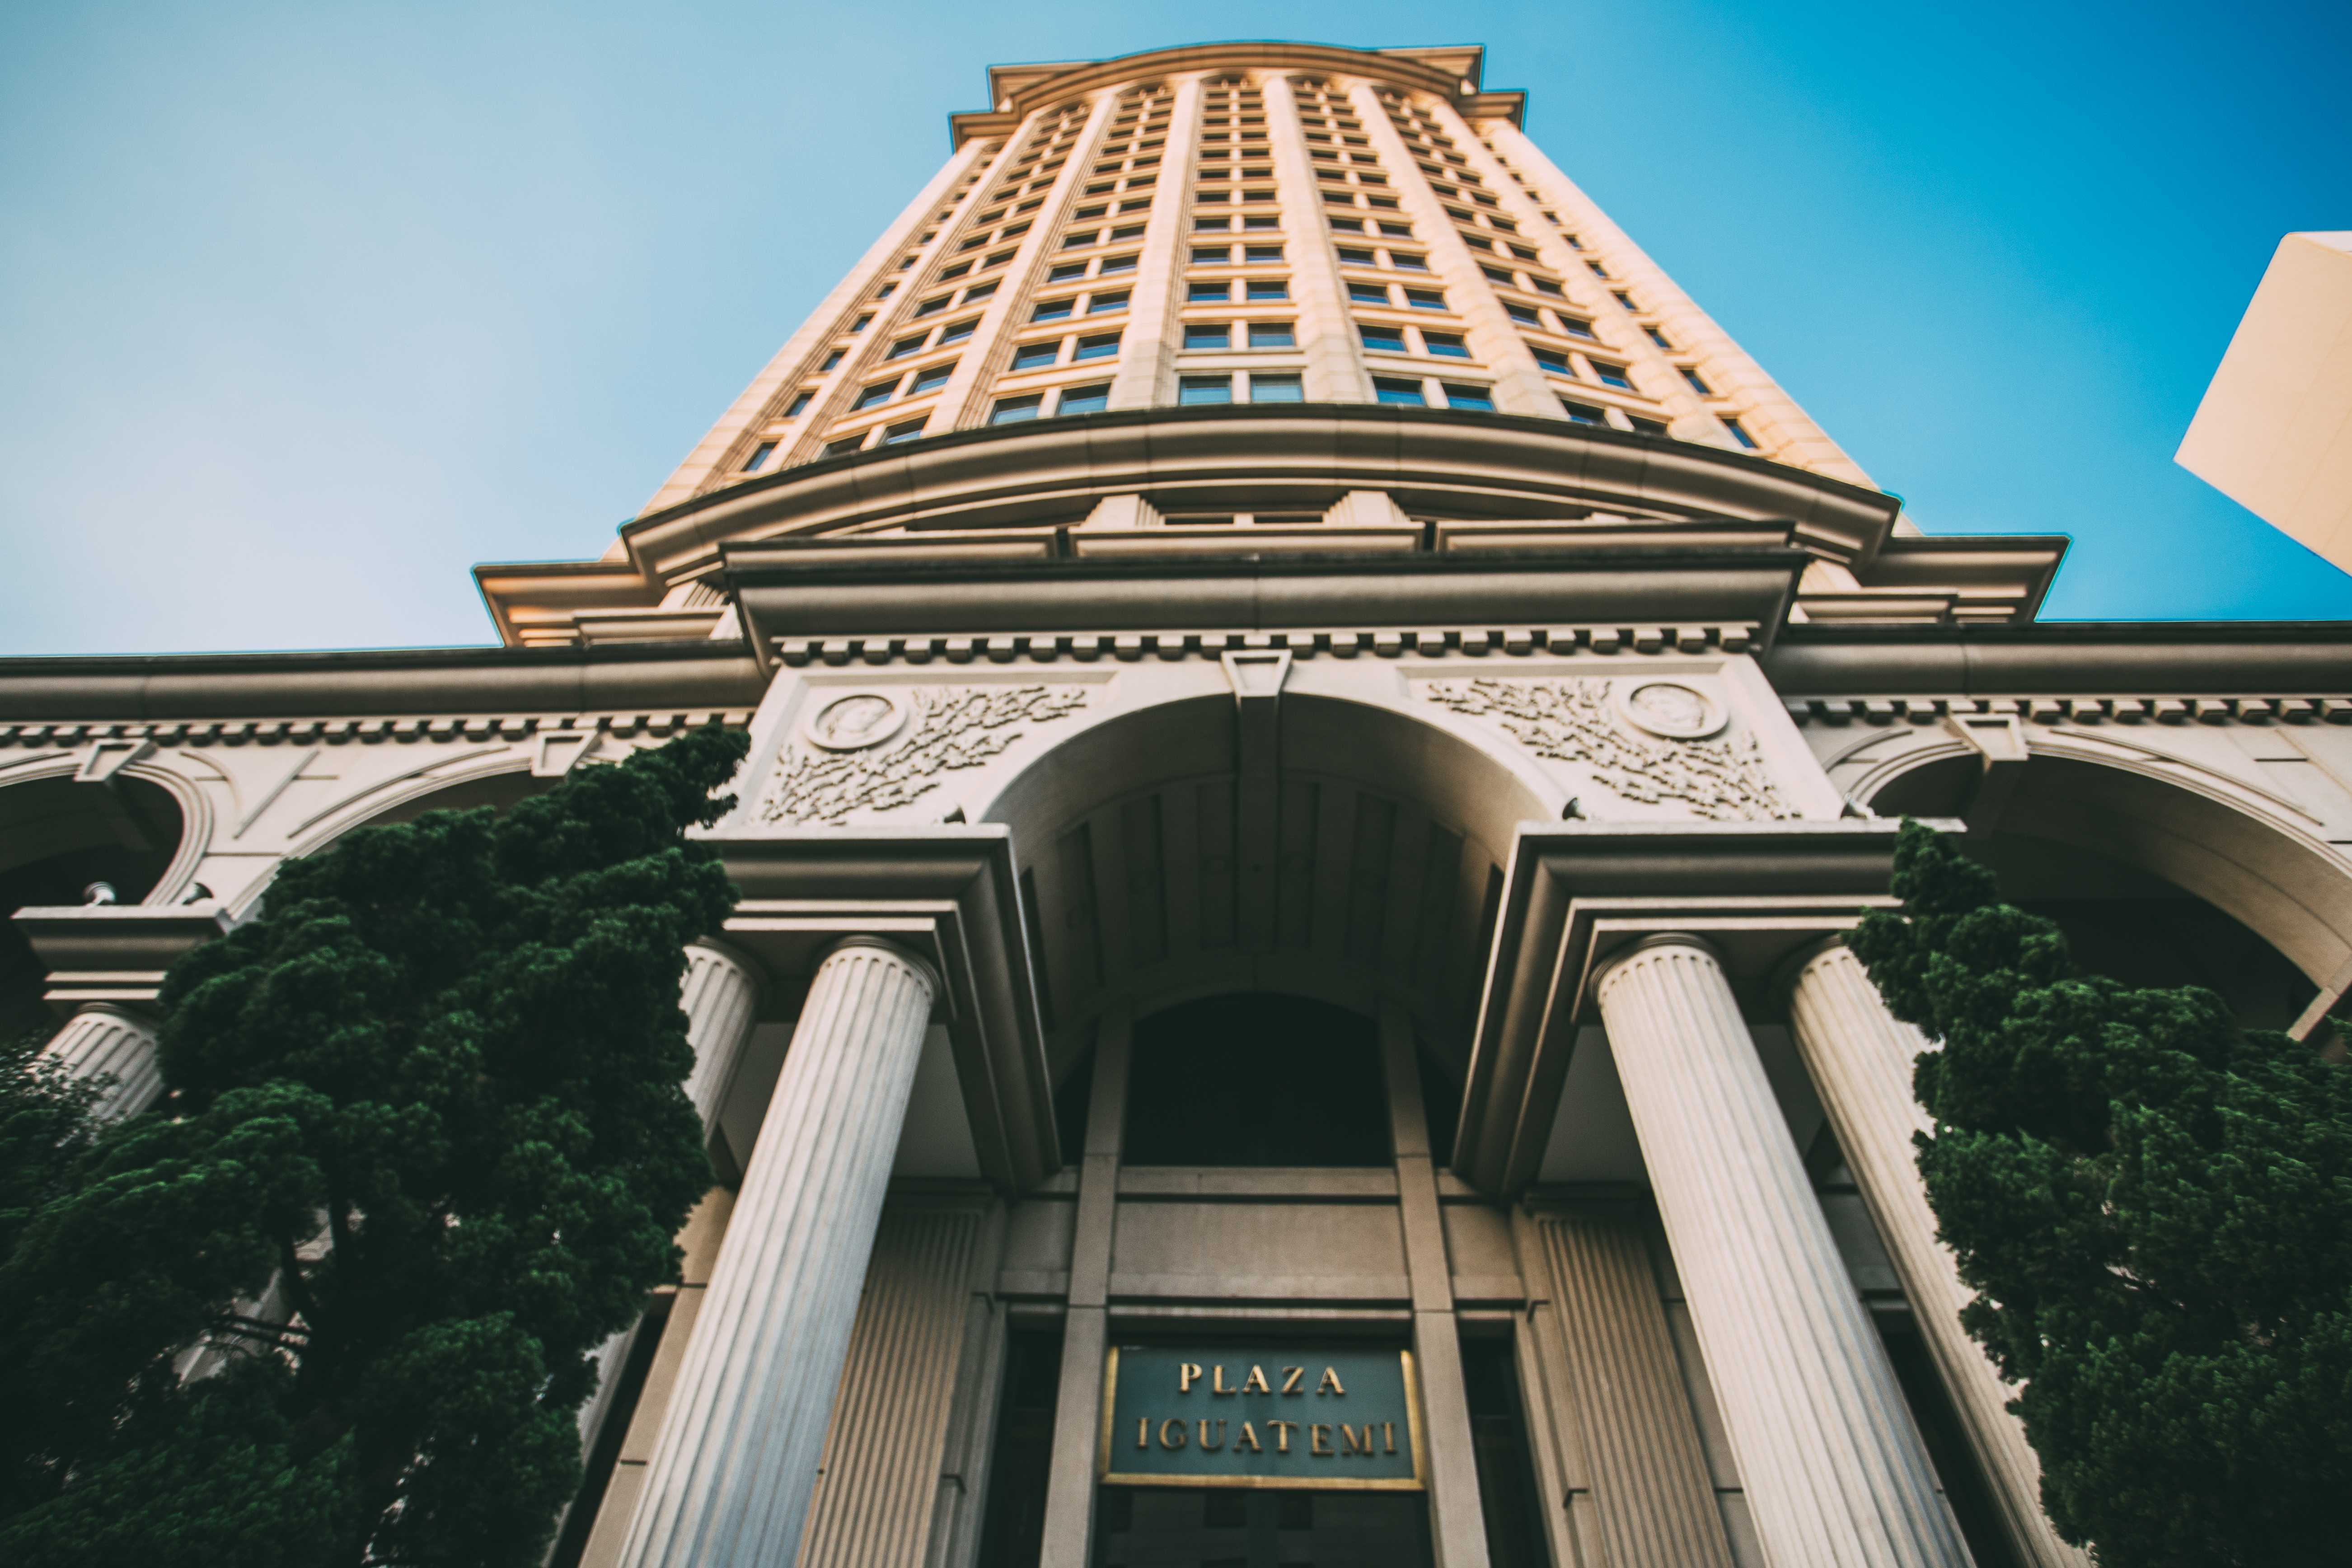
architecture, building, city, arch, tower, landmark, facade, high rise, hotel, symmetry, tall